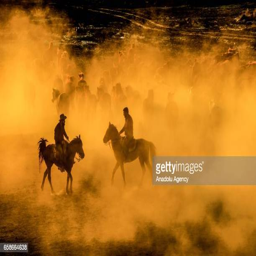
a man rides with herd of horses during the sunset at the foothills of mountain